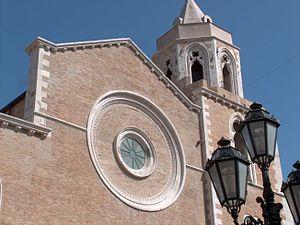
Lucera est une commune d'environ 32 500 habitants, de la province de Foggia dans les Pouilles. Située à la confluence des vallées et des cloches du Molise à Tavoliere delle Puglie, Lucera fut la capitale de Capitanata de 1579 à 1806. Depuis 1935 il a reçu le titre de ville.